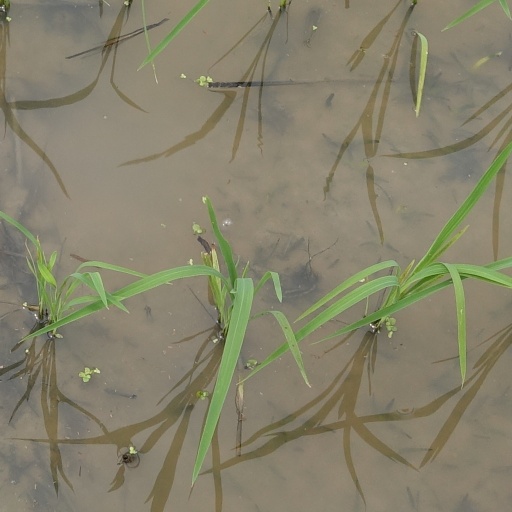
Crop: rice